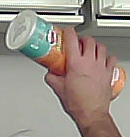
Product: pringles_paprika